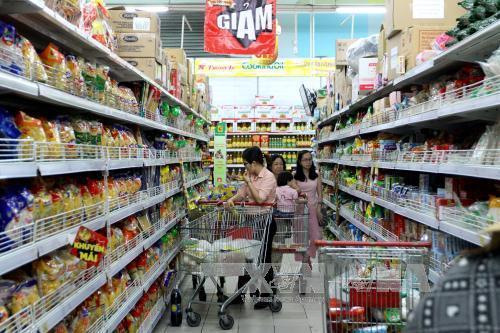
có một cái xe đẩy siêu thị ở bên người phụ nữ mặc áo hồng